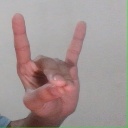
अक्षर: श